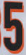
Number: 5